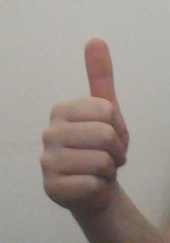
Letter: aleff